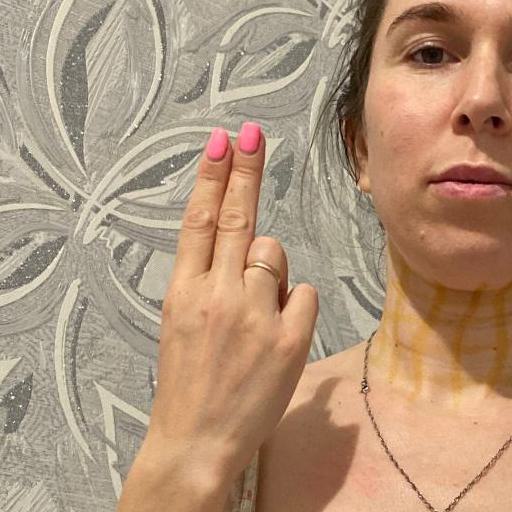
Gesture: two_up_inverted